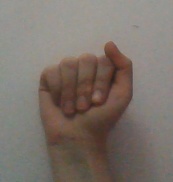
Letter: saad